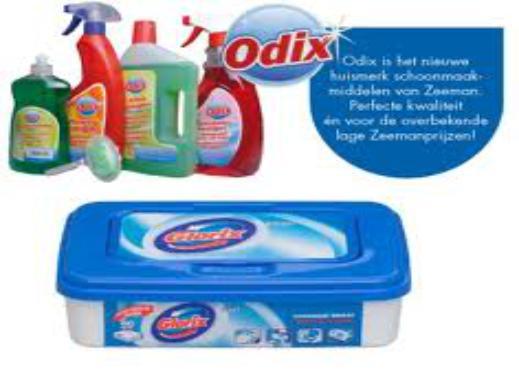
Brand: glorix
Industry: Necessities